Union–Miles Park

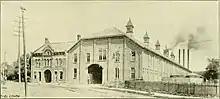
Broadway and Newburg Street Railway powerhouse at Broadway Avenue and Aetna Road

Cleveland Rolling Mill expanded its presence in 1868 with the construction of the Newburgh Steel Works next to its existing plant. The new works included an open hearth Bessemer furnace; it was the first continuous open hearth Bessemer furnace west of the Allegheny Mountains and only the fifth such furnace in the nation. A stationary blast furnace and four rolling open hearth furnaces were also built. A boiler plate mill, sheet metal mill, and wire mill were in operation by 1870. Another high, wide blast furnace was erected in 1872. By the end of 1872, the combined Newburgh plants had two puddling mills; two blast furnaces; two Bessemer converters; a boiler plate mill; two rail and rod mills; a wire mill; and a bolt, nut, and spike manufacturing shop. The Newburgh plants were producing so much pig iron, cast iron, and steel that Cleveland Rolling Mill became one of the principal metalworks in the state. A second open hearth furnace was constructed in 1876, and the company leased the works and the Proton Furnace of the Cleveland Iron Co. in 1878. Cleveland Rolling Mill built a high, wide blast furnace at the leased site a year later, by which time Cleveland Rolling Mill occupied of the Union–Miles Park neighborhood.